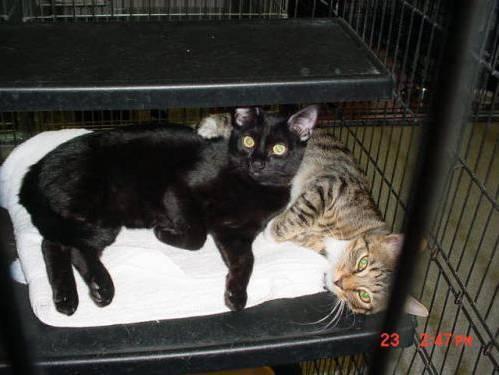
cat